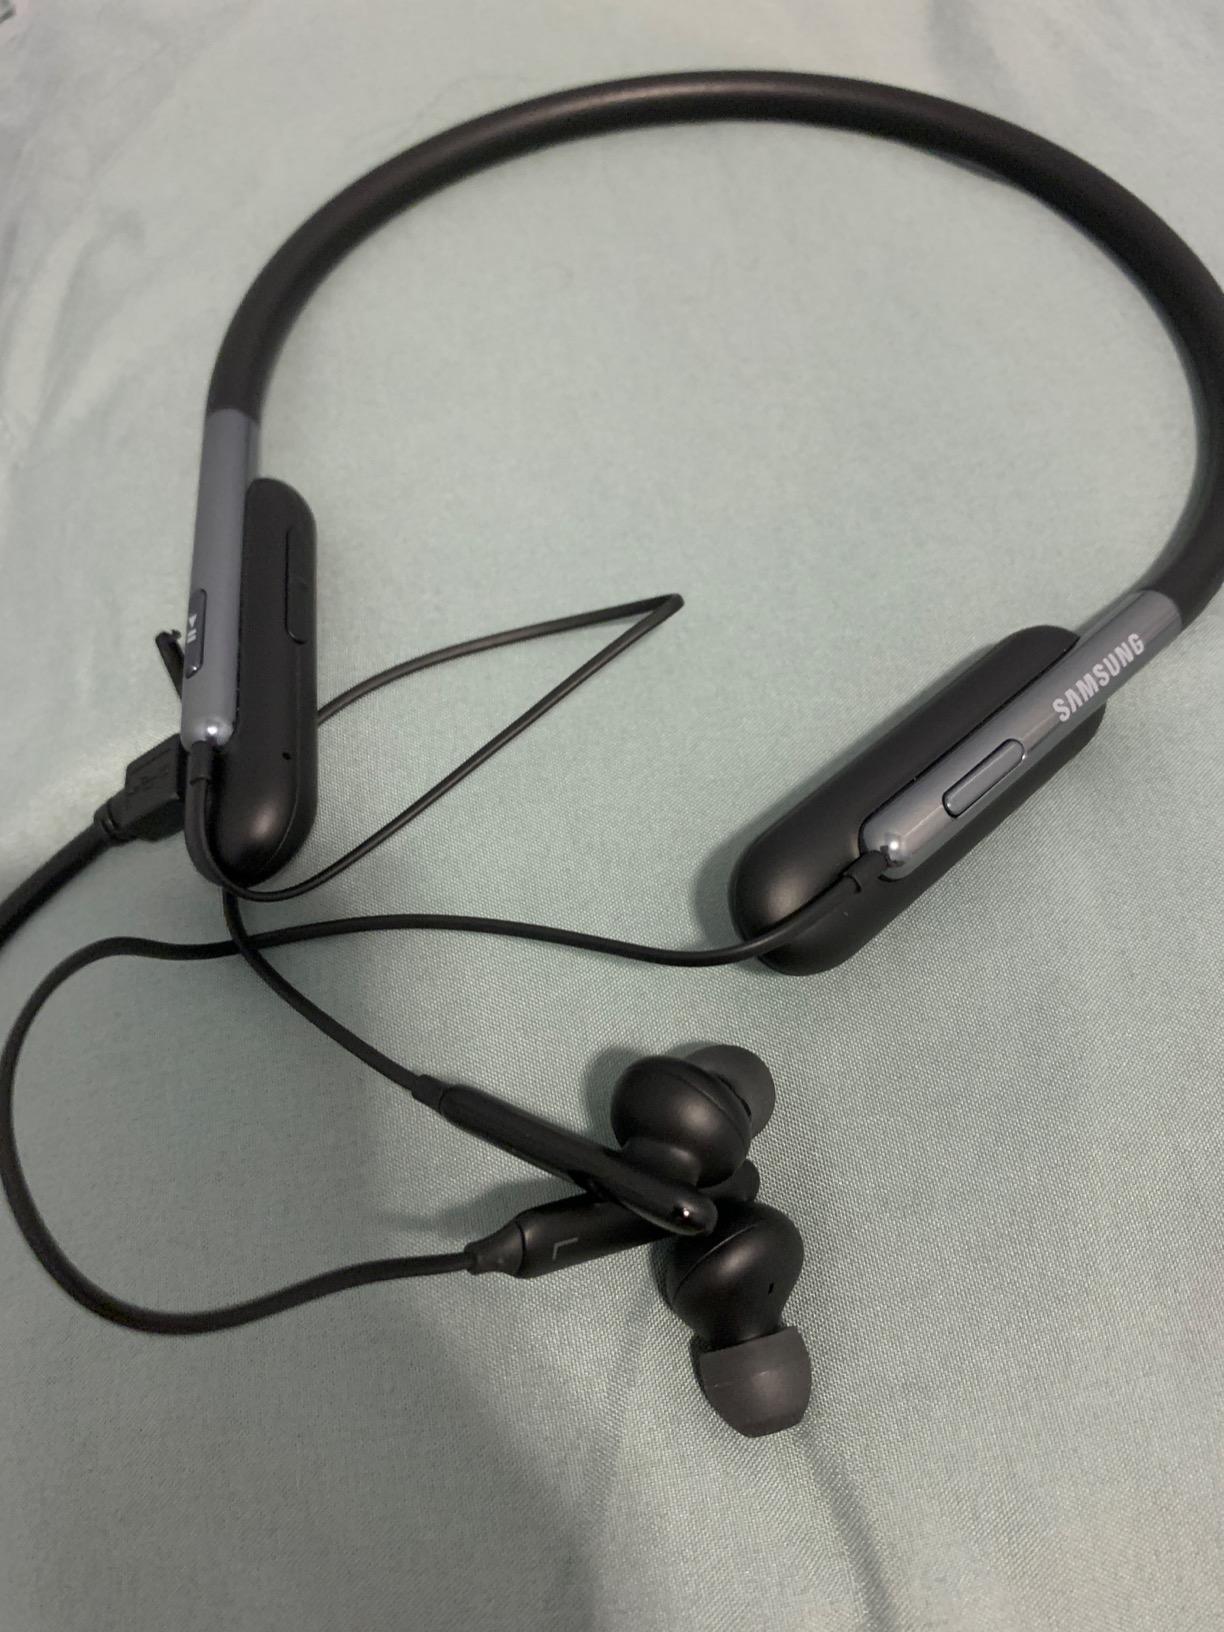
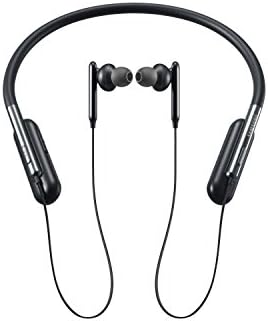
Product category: headphones
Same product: yes